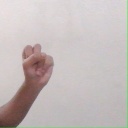
अक्षर: स